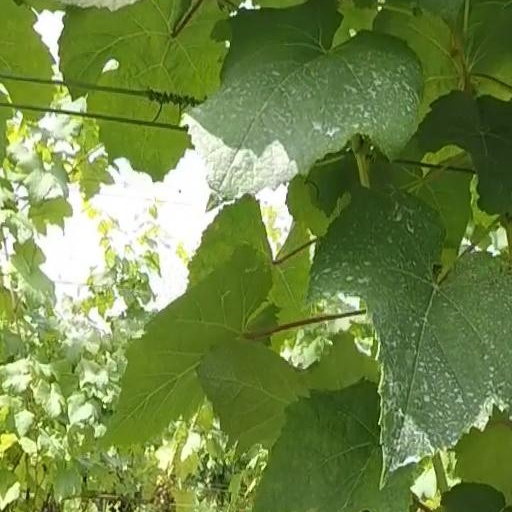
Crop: grape